Angela Tanoesoedibjo

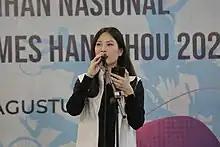
Tanoesoedibjo being appointed as Indonesia team's CdM in 2023

Tanoesoedibjo's background in the fields of management, media, retail and finance made her trusted by President Joko Widodo as a someone who could develop the tourism industry and creative economy, especially for the development of 10 new tourist destinations. Since her appointment as vice minister, Tanoesoedibjo contributed to the implementation of the Gerak Cepat program, which aimed to revive Indonesia's tourism industry following the COVID-19 pandemic in Indonesia.